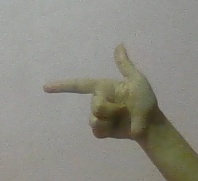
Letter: yaa